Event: Nepal Earthquake
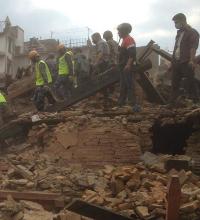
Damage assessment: damage